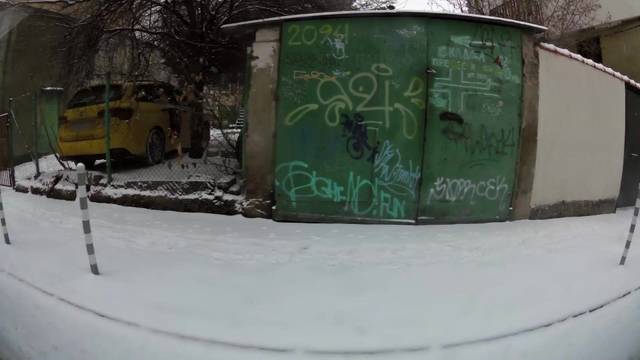
Region: Bulgaria
Coordinates: 42.702, 23.318